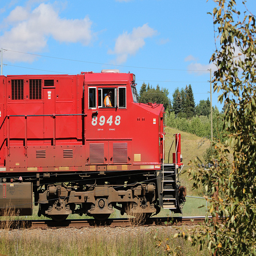
A red train engine sitting next to a tree.
A TRAIN WITH NUMBERS ON IT IS ON THE TRACK
A conductor sits inside a large red locomotive.
A red train traveling down a track driven by an engineer.
A man drives a train through the grass.